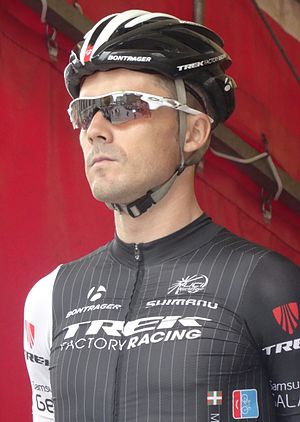
Markel Irízar
Markel Irízar Aranburu er en spansk professionel cykelrytter, som cykler for det professionelle cykelhold Trek-Segafredo.